Lincoln Riley

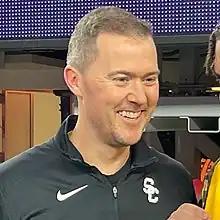
Riley in 2023

Lincoln Michael Riley (born September 5, 1983) is an American college football coach and former player who is the head coach of the USC Trojans football program at the University of Southern California. Riley previously served as the head coach at the University of Oklahoma for five seasons from 2017 to 2021, where he won four consecutive Big 12 Championship Games.